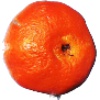
Label: clementine